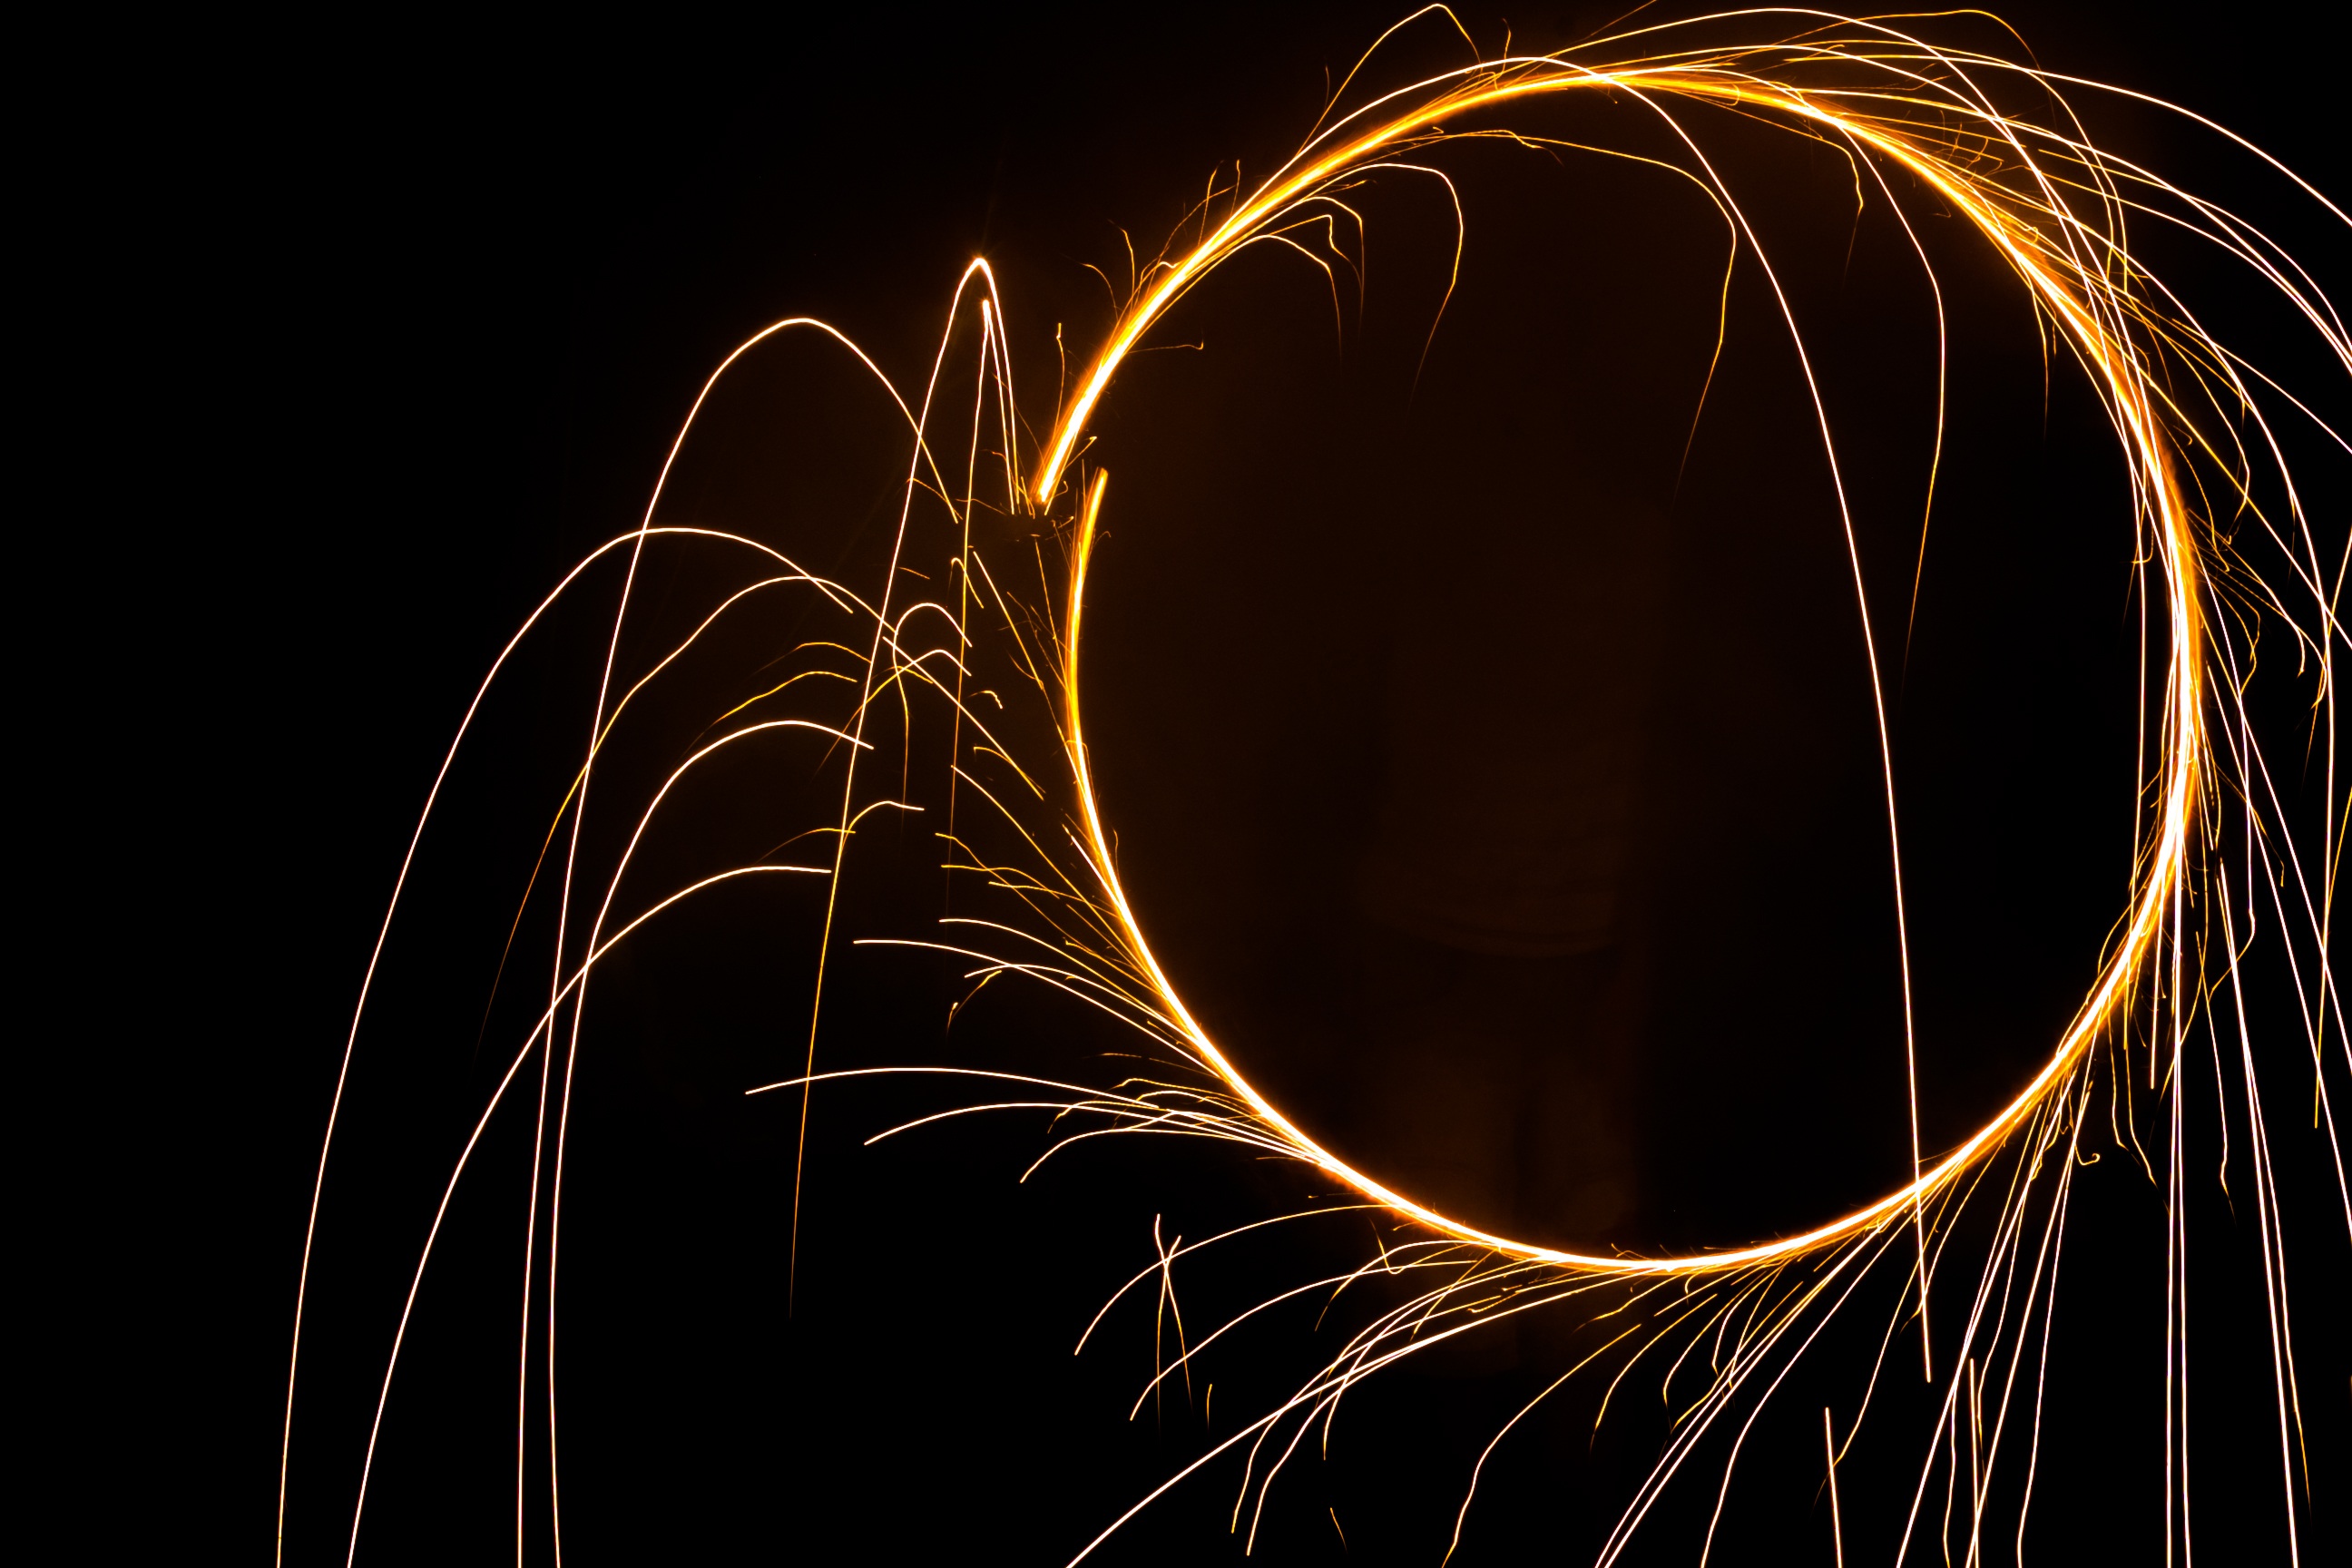
light, night, round, dark, recreation, motion, sparkler, curve, fire, darkness, yellow, circle, painting, light painting, burn, fireworks, hot, event, shiny, outdoor recreation